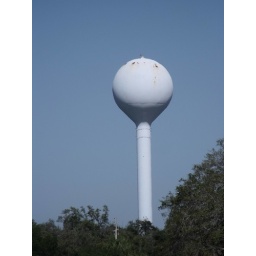
blue water tower against the blue sky